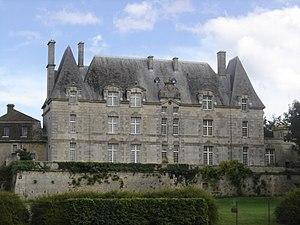
Château de Courseulles-sur-Mer, (Classé, 1910) château du XVIIè siècle éclairé de hautes fenêtres et de lucarnes richement décorées This building is indexed in the Base Mérimée, a database of architectural heritage maintained by the French Ministry of Culture,
Le château de Courseulles est un édifice situé à Courseulles-sur-Mer, en France.
Cette liste regroupe une partie des monuments historiques du Calvados.
Cet article recense les monuments historiques français classés en 1910.